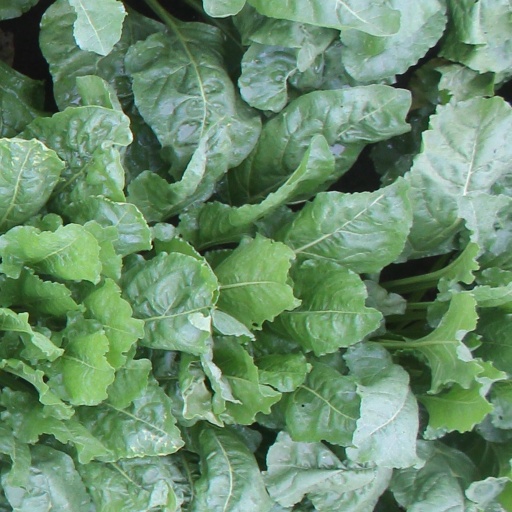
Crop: sugar beet